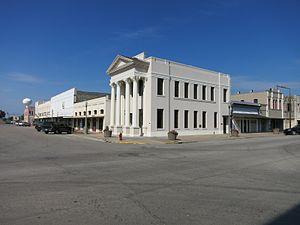
La ville d’El Campo est située dans le comté de Wharton, dans l’État du Texas, aux États-Unis. Sa population s’élevait à 11 602 habitants lors du recensement de 2010, estimée à 11 766 habitants en 2016. C’est la localité la plus peuplée du comté.